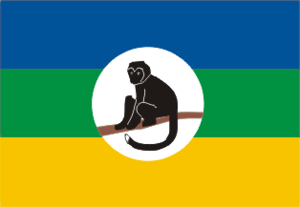
Un drapeau ethnique est une forme de représentation utilisée par un groupe culturel, historique, linguistique, religieux ou tout cela à la fois, communément appelé « ethnie », pour être arboré là où des membres de ce groupe veulent manifester leur identité culturelle. Un drapeau ethnique n'identifie qu'une ethnie, et non une région traditionnelle, un territoire officiellement délimité ou un territoire revendiqué.
Le Rwenzururu est une région et un royaume ougandais des Rwenzori, à la frontière de la République démocratique du Congo. La région contient les districts de Bundibugyo, Kasese et Ntoroko.